Battle of Mukden

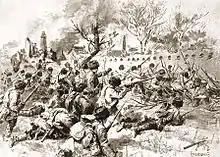
Russian troops in combat against Japanese troops

All but encircled and with no hope for victory, General Kuropatkin gave the order to retreat to the north at 18:45 on 9 March. The Russian withdrawal was complicated by General Nozu's breach through Russian rearlines over the Hun River.